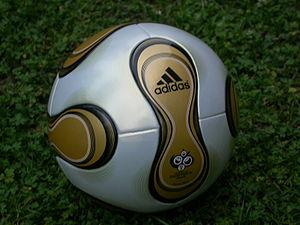
Le Teamgeist est le ballon officiel de la coupe du monde de football 2006 fabriqué par Adidas.
La finale de la coupe du monde de football 2006 oppose l'Italie à la France et s'est déroulée le 9 juillet 2006 à l'Olympiastadion à Berlin devant 75 550 spectateurs. Elle voit la victoire de l'Italie face à la France aux tirs au but et reste célèbre pour le coup de tête de Zinédine Zidane donné au torse de Marco Materazzi ce qui provoque son expulsion, alors qu'il joue le dernier match de sa carrière et est élu meilleur joueur de ce Mondial.